Nissan GT-R in motorsport

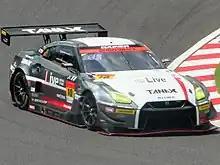

In 2018, the GT-R Nismo GT3 received its road car facelift and other upgrades as well. Lowered centre of gravity and further improved weight distribution, significant changes were made over the previous specification. The engine was moved backward and lowered by due to a thin oil pan. The entire drivetrain and driver seating positioning were lowered to the ground, further lowering the centre of gravity and improving weight distribution. The enhanced aerodynamic package featured optimized airflow inside the engine compartment, and a refined layout of air inlets, outlets, radiator, and intercooler produced more downforce and improved cooling. Driver comfort was improved by redesigning the steering wheel and centre console switch panel, and an optional air conditioning system was also offered. The rear suspension setup was changed to a double-wishbone system. Nismo claimed the upgrades led the car to reduce its weight by around , and improve driving stability, handling, and downforce while reducing drag. The car received minor upgrades in 2020. Which include, repositioned cockpit switches, the introduction of a Power Distribution Module (PDM), upgraded ABS, and TCS systems. The upgraded version was renamed as the "GT-R Nismo GT3 Evo".